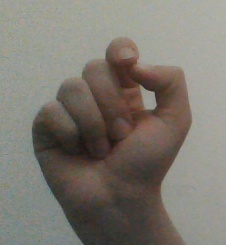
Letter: fa